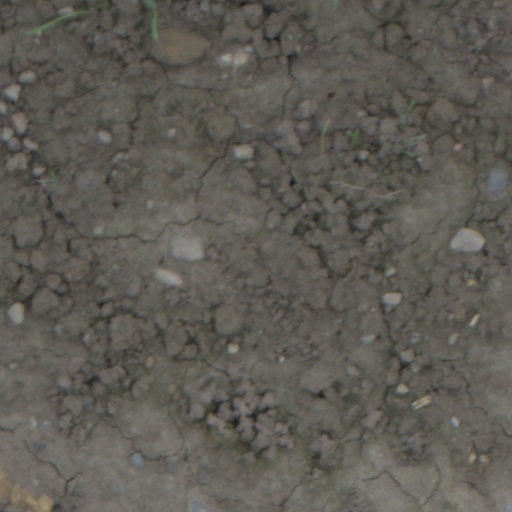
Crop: wheat